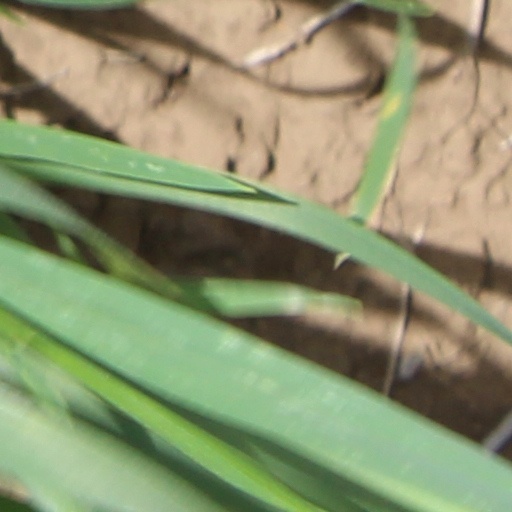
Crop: wheat